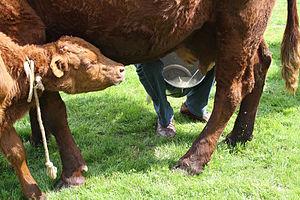
Traite manuelle d'une vache salers en présence de son veau
Le salers est un fromage au lait cru de vache à pâte pressée non cuite français du département du Cantal. L'appellation « salers » est protégée par les labels AOC depuis 1961 et AOP depuis 2003.
La salers est une race bovine française caractérisée par sa robe de couleur rouge bordeaux.